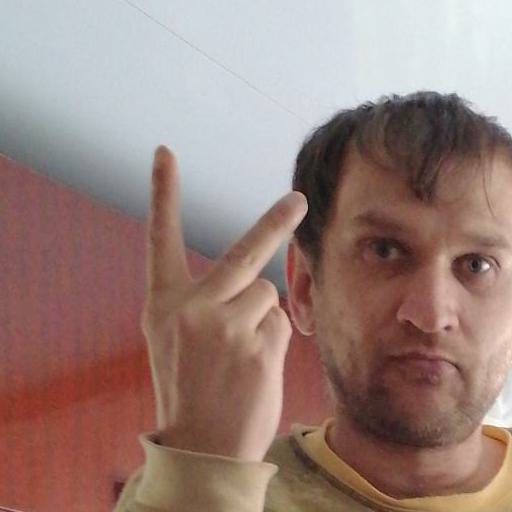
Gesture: peace_inverted